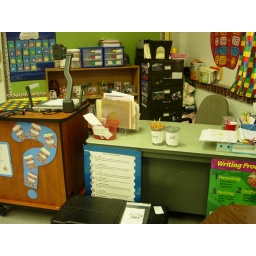
Don't mind the mess :) This is my desk area... usually my laptop is beside the document projector.